1912 Ottoman coup d'état

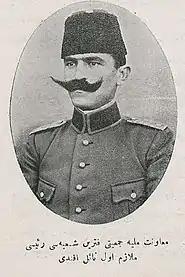
Evvel Nail Efendi, member of the Saviour Officers and organizer of the coup

The Committee of Union and Progress (CUP) was a revolutionary group that instigated the Young Turk Revolution and the Second Constitutional Era. The revolution resulted in the Sultan Abdul Hamid II announcing the restoration of the Ottoman Constitution on 24 July 1908 and an election to elect a new parliament. The 1908 election put the CUP firmly in the legislature, while the main opposition was the Liberty Party. The 31 March Incident (13 April 1909) was an attempt to dismantle the Second Constitutional Monarchy and to restore the Sultan-Caliph Abdul Hamid II his powers. The countercoup was put down by a constitutionalist force which marched on the capital: the Action Army ("Hareket Ordusu"), and Abdul Hamid II was deposed for his half-brother Mehmed V. While the CUP was back in power and purged reactionaries from government, it was not fully in control, and elements in the country became alarmed at the manner in which the CUP was becoming increasingly authoritarian. In government with the CUP was the War Minister Mahmud Shevket Pasha, a confederate with the CUP during the 31 March Incident by organizing the Action Army, but now skeptical of the party's intentions.